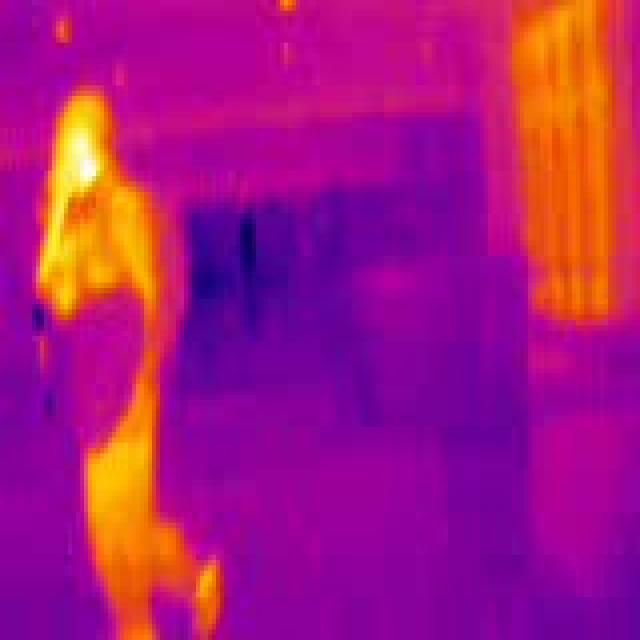
Detected objects:
label: person